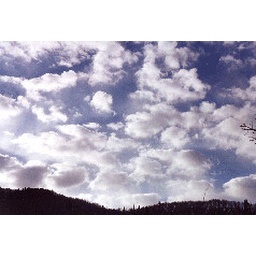
Colorado sky and clouds photo by Ali Frederick Colorado Sustainable Living